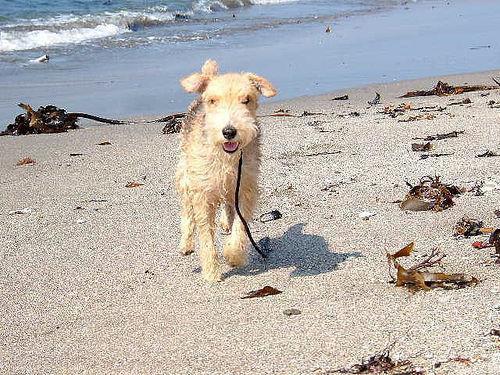
Lakeland_terrier